Matapedia Valley

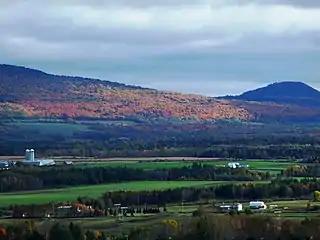
The Chic-Chocs surround Matapédia Valley.

The Matapedia Valley is dug into the Chic-Choc mountain range, which is situated at the northern extremity of the Appalachians. It has two main bodies of water: Lake Matapedia, which extends from Sayabec to Amqui, and "Lac-au-Saumon", situated in a town by the same name.